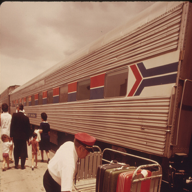
Vehicle type: Trains